Solo (2008 film)

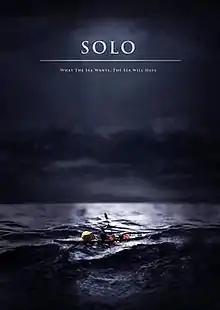

Solo (also known as Solo: Lost at Sea and Solitary Endeavour on the Southern Ocean) is a 2008 documentary film directed by David Michod and Jennifer Peedom. It narrates the story of Australian adventurer Andrew McAuley who attempted a solo kayak crossing from Tasmania to New Zealand.